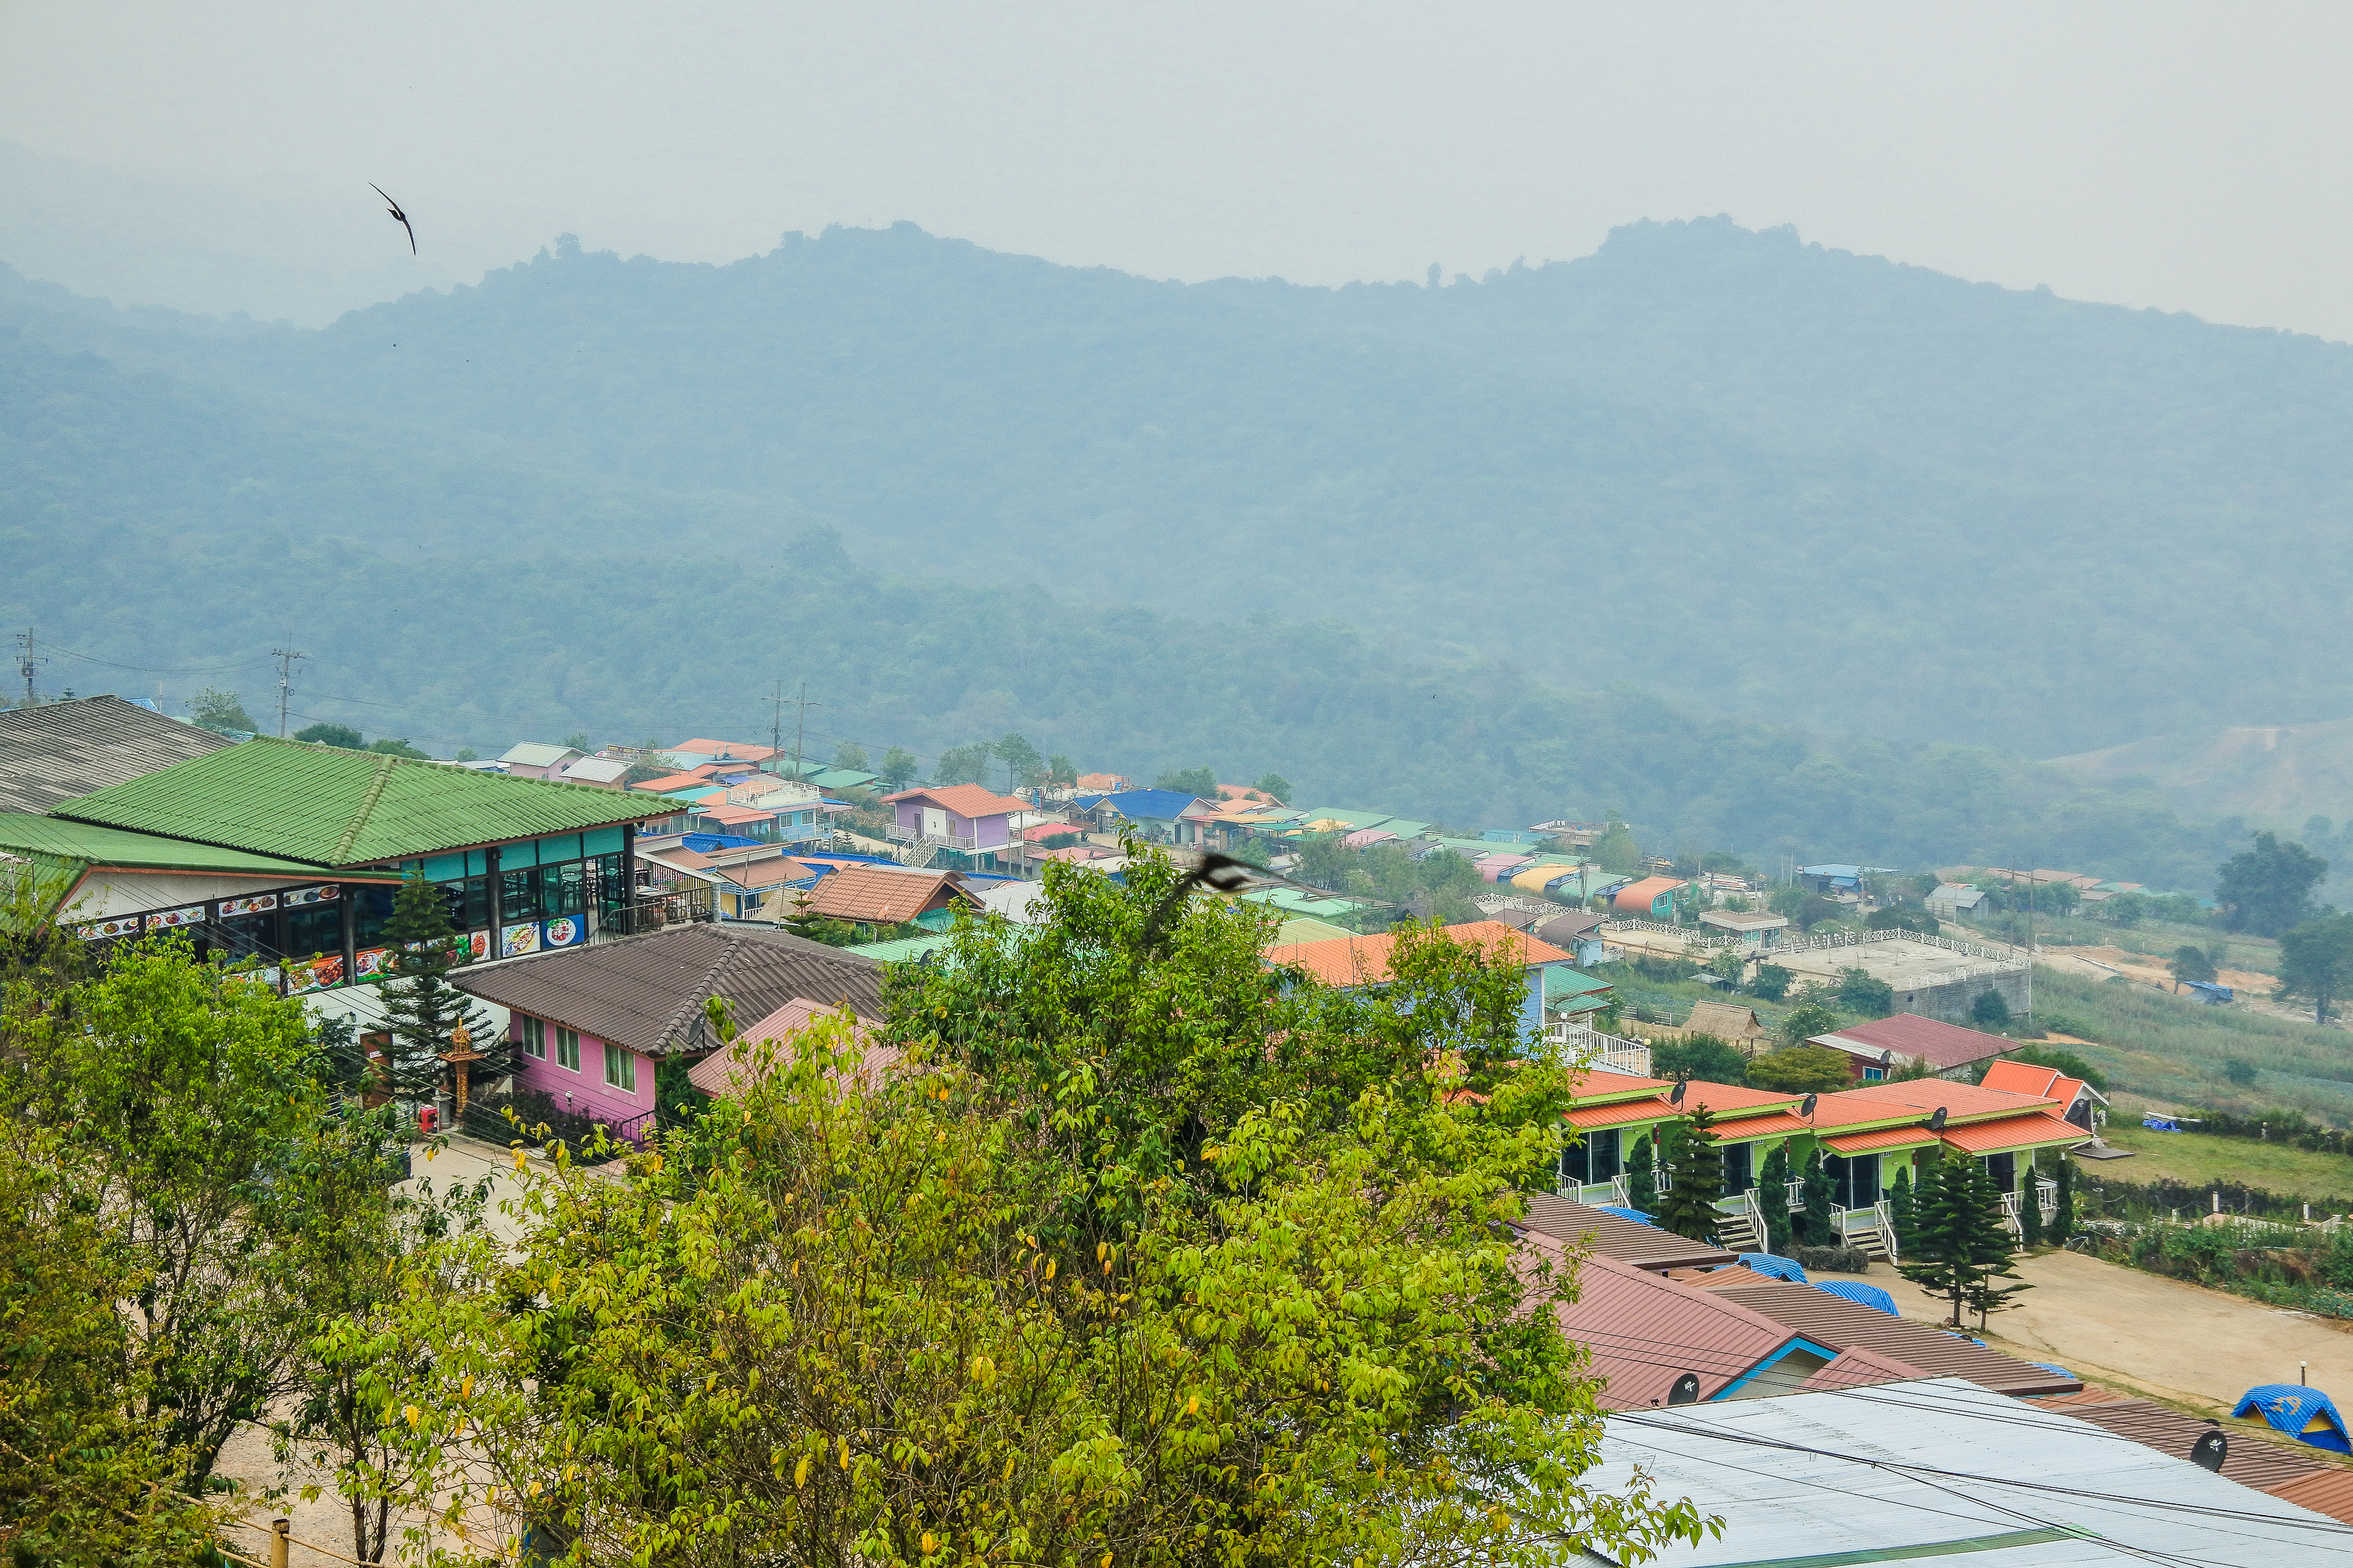
tub, forest, activity, tourism, winter, clouds, holiday, mist, sea, summer, cloud, spring, beautiful, berk, mountain, view, white, grass, thailand, national, park, sky, eastern, green, natural, nature, tree, morning, hill, blue, field, outdoors, light, background, plant, sunset, fresh, phu, travel, colorful, landscape, hill station, town, atmospheric phenomenon, human settlement, rural area, mountain village, residential area, village, urban area, city, mountain range, photography, mount scenery, suburb, roof, vacation, house, bird's eye view, road, ridge, building